James Reynolds House

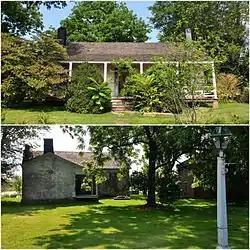
James Reynolds House, July 2014

James Reynolds House is a historic home located at Cape Girardeau, Missouri. It was built in 1857, and is a -story, painted brick dwelling with a one-story rear kitchen wing. Its design was influenced by French Colonial architecture. It sits on a coursed rubble sandstone foundation and features a full-width front porch.